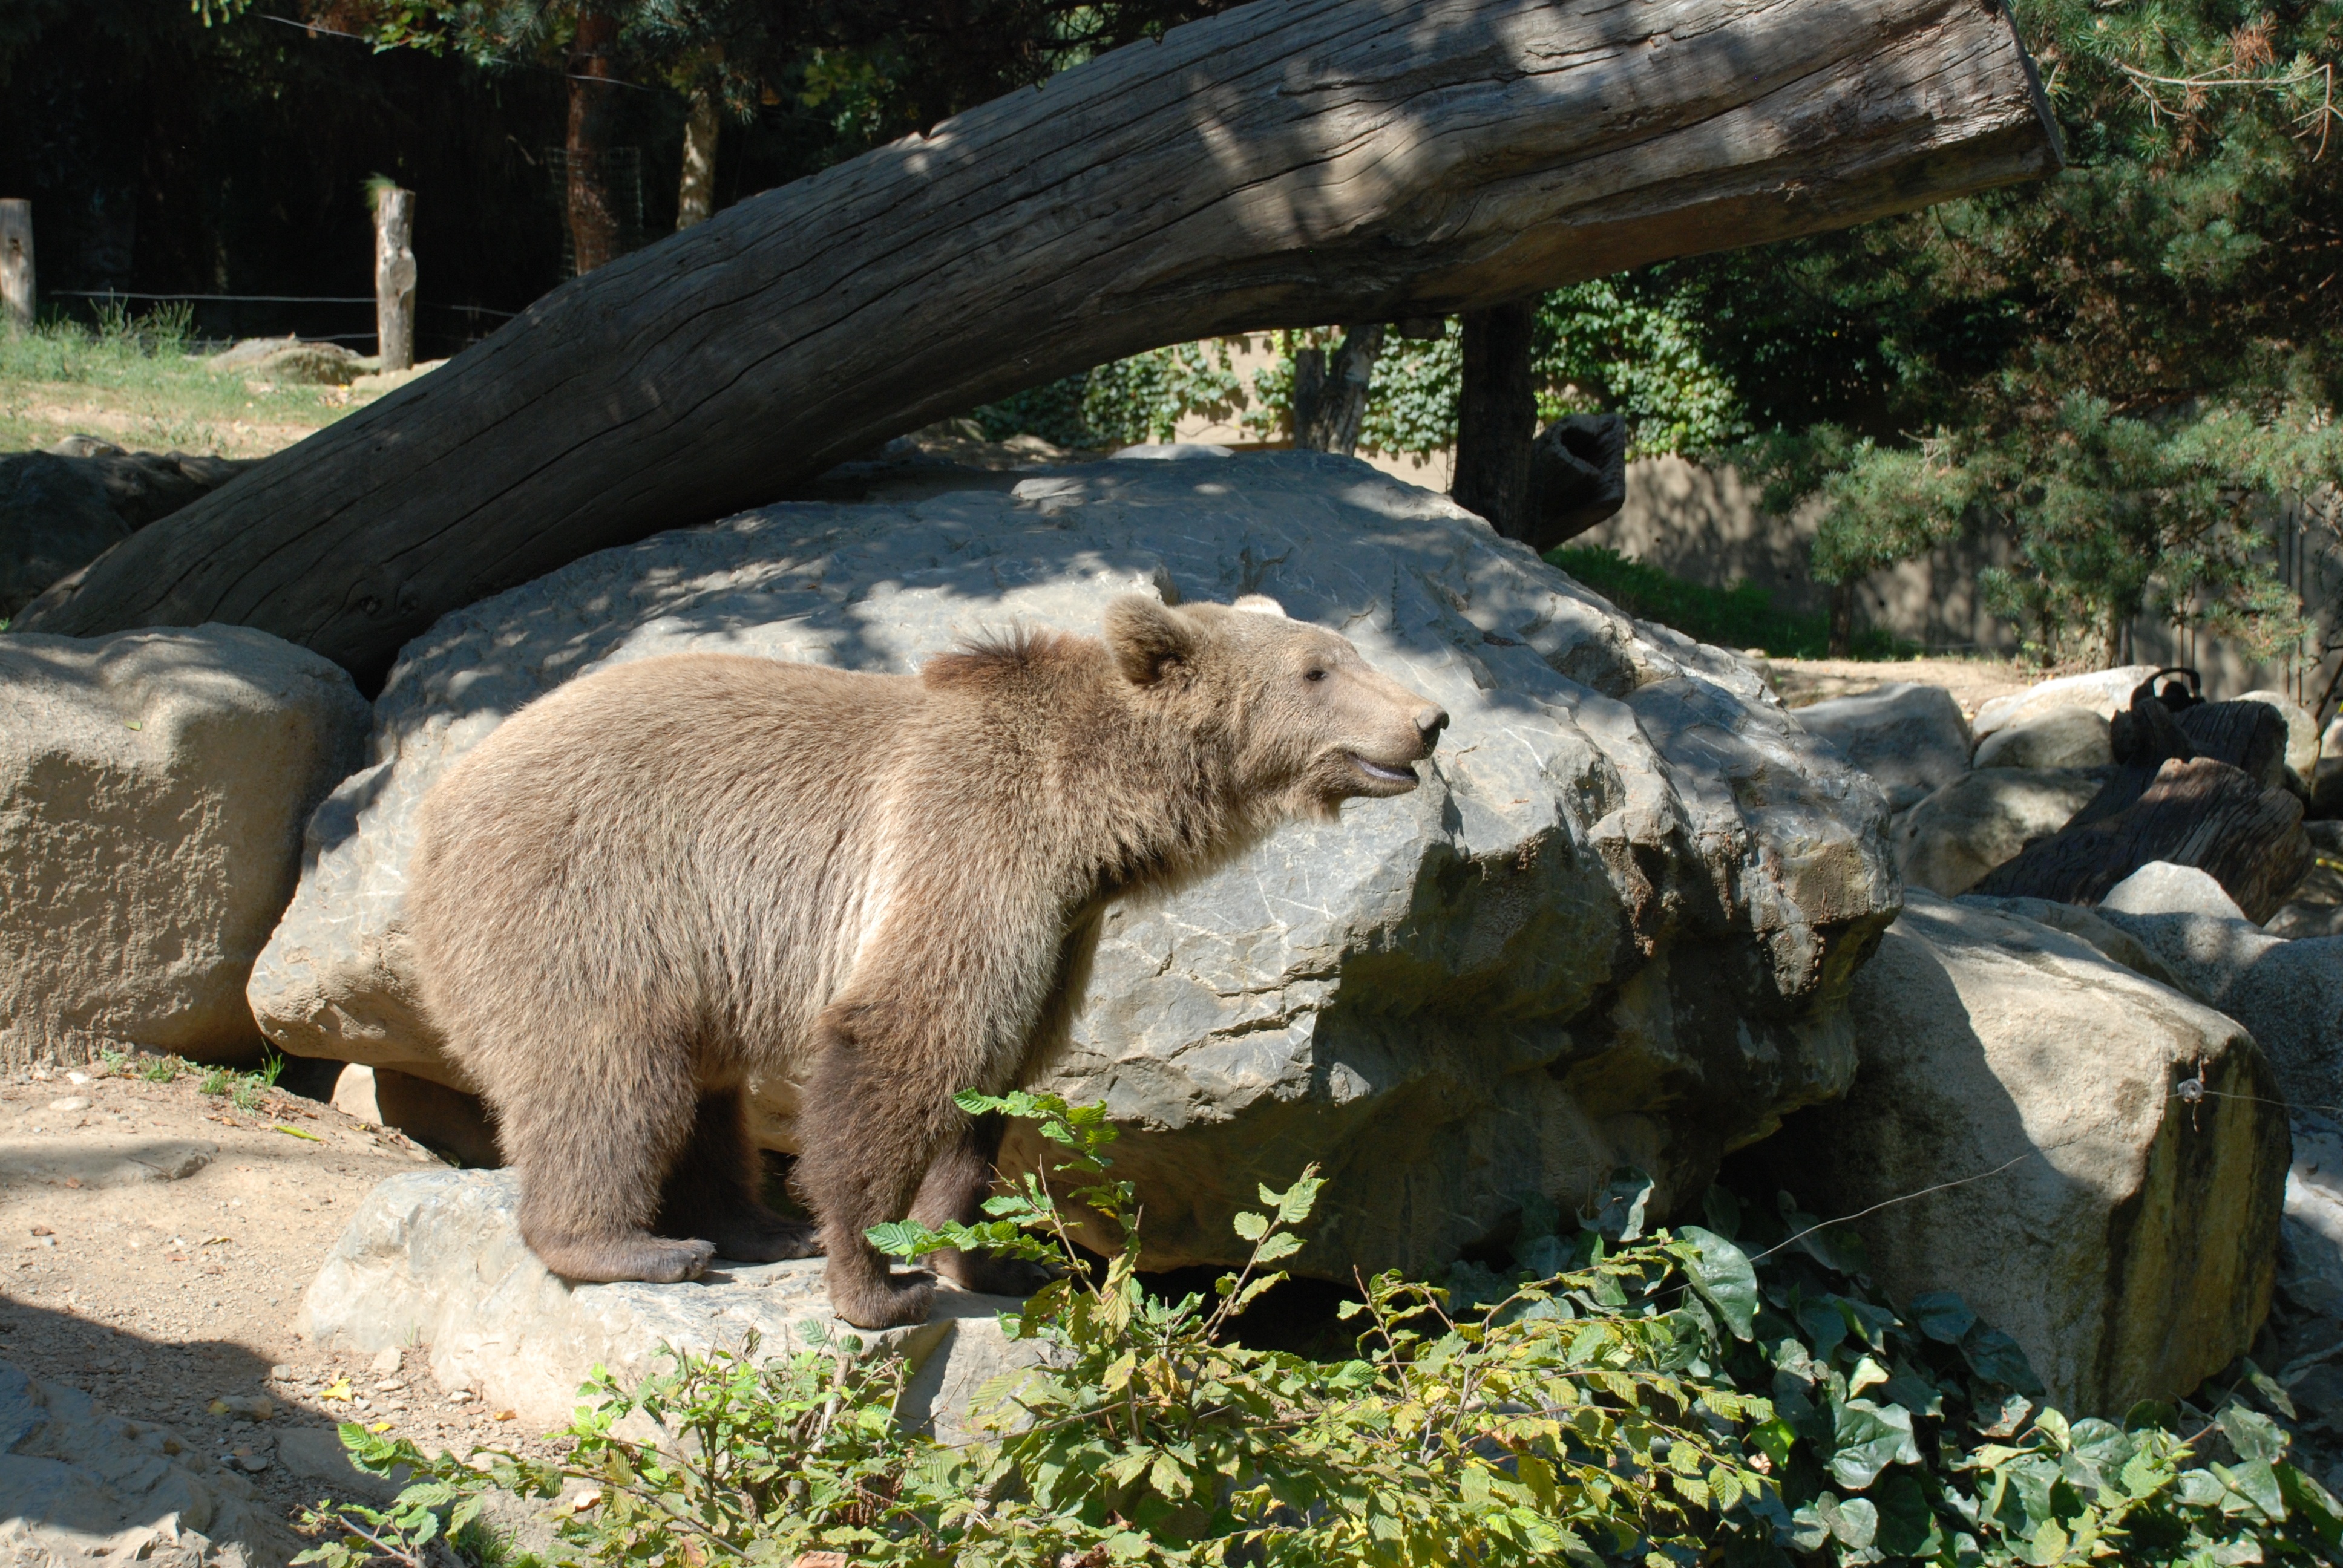
recreation, bear, wildlife, wild, zoo, brown, mammal, fauna, animals, outdoor recreation